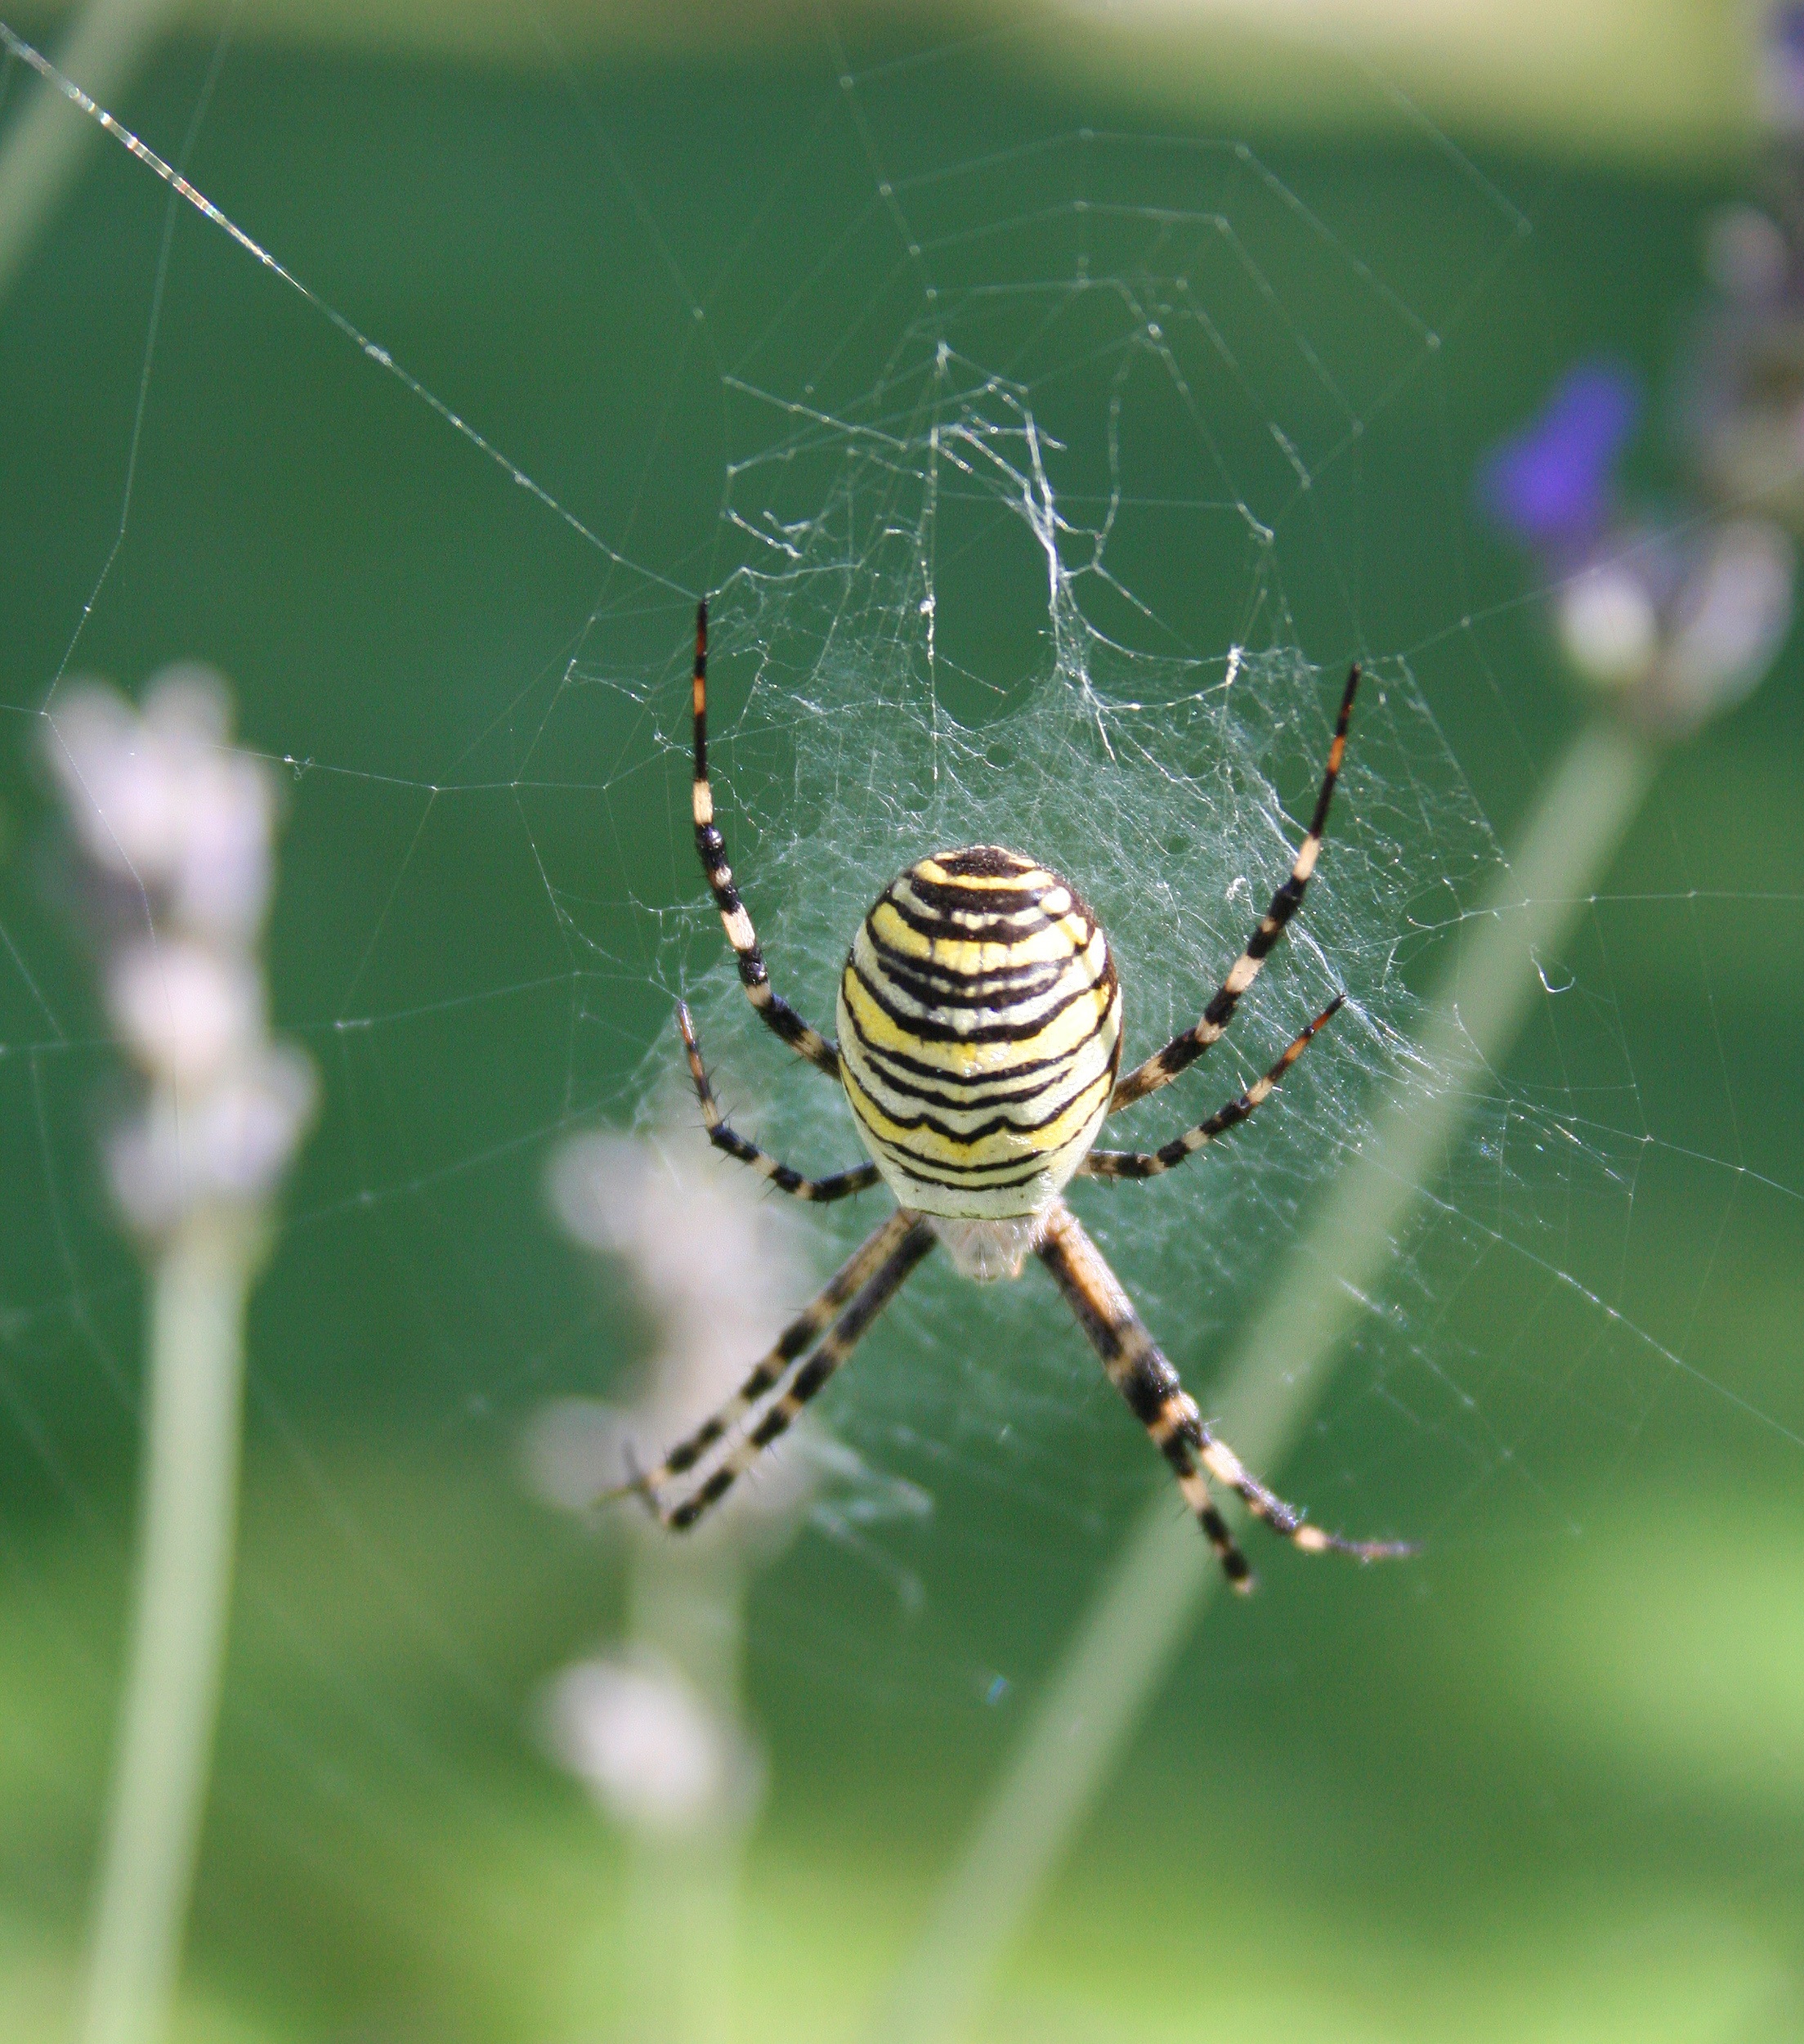
nature, photography, animal, green, insect, yellow, garden, close, fauna, invertebrate, spider web, cobweb, striped, close up, spider, arachnid, argiope, spin, network, animal world, macro photography, arthropod, public record, european garden spider, araneus, wasp spider, plant stem, orb weaver spider, yellow garden spider